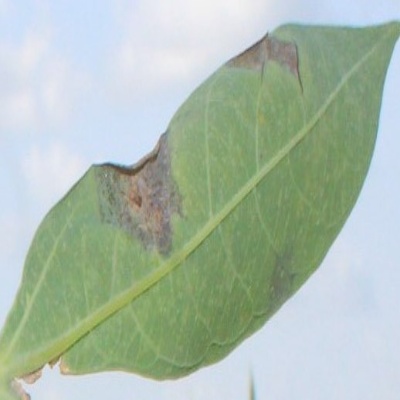
Crop: Cassava
Condition: bacterial blight